Włocławek

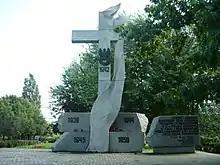
Monument of the Home Army, the leading Polish resistance movement in World War II

Włocławek was captured on 20 January 1945 by Soviet troops of the 1st Belorussian Front during the Vistula–Oder Offensive. From February to April 1945, the Russians looted local factories and enterprises of grain (over 200 tons), coal (over 50 tons), fuel, machinery, cars, spirits, office equipment, which were taken en masse to the Soviet Union. Mass Soviet requisitions in the county caused food shortages in Włocławek. One third of the city was destroyed, but its factories and workshops were rebuilt by the Polish government in the following decades.